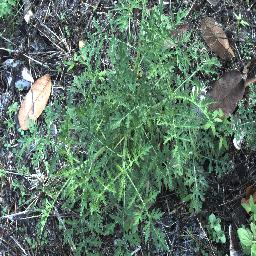
Label: parthenium